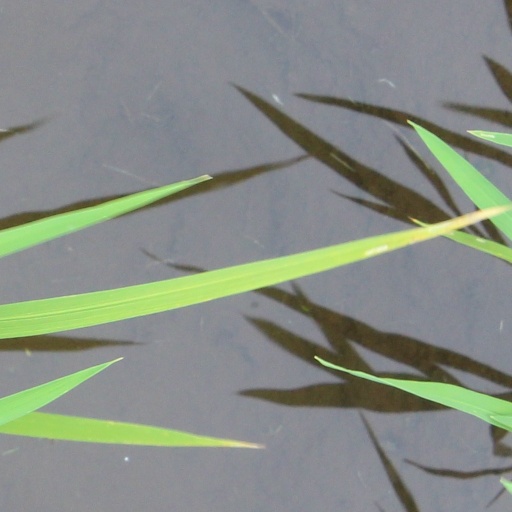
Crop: rice